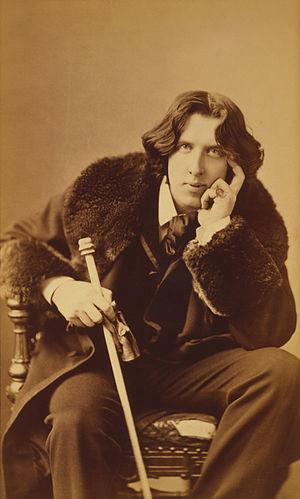
Portrait américain d'Oscar Wilde(fr) par Napoleon Sarony(fr). Photographie albumen sur carton. Italiano: Ritratto scattato nel 1882 a New York da Napoleon Sarony (1821–1896) ad Oscar Wilde, nel corso del suo tour negli Stati Uniti. Albumina su cartoncino.
Un dandy est un homme se voulant élégant et raffiné, se réclamant du dandysme, courant de mode et de société venant de l'Angleterre de la fin du XVIIIᵉ siècle, mais aussi d'une affectation de l'esprit et de l'impertinence.